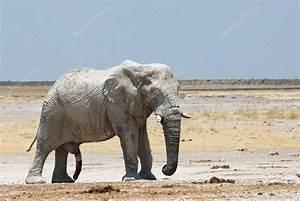
elephant